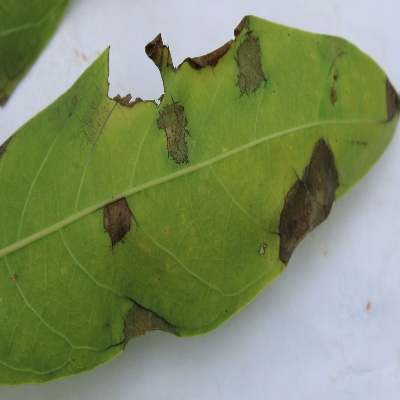
Crop: Cassava
Condition: bacterial blight